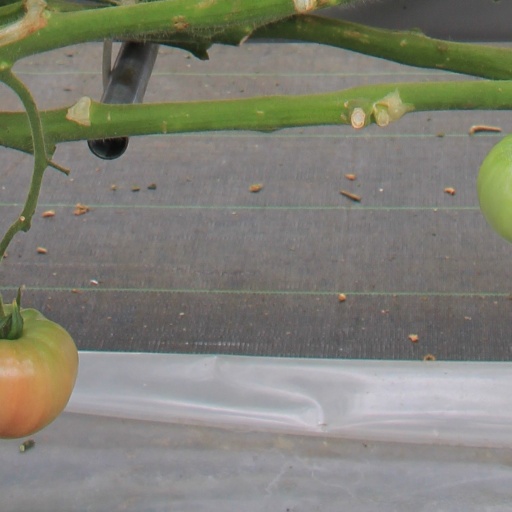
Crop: tomato